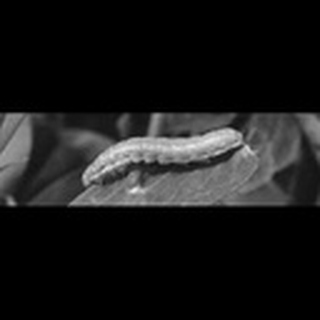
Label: cotton_army_worm